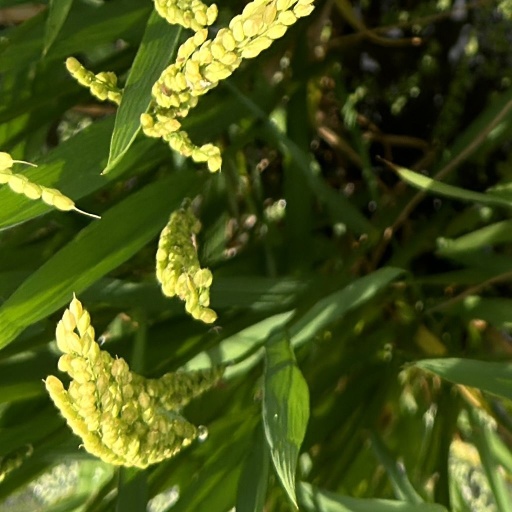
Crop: rice